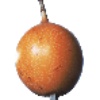
Label: Granadilla 1